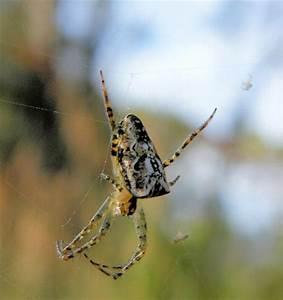
spider